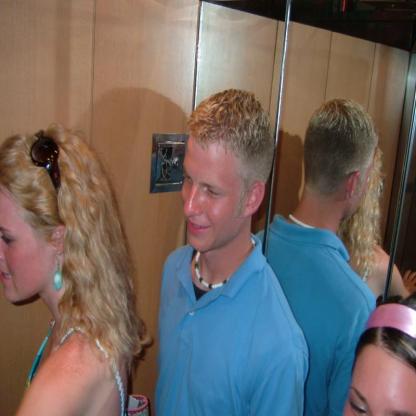
Scene: Indoor